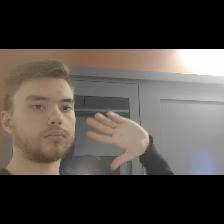
Label: Human